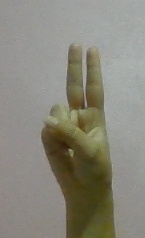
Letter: taa